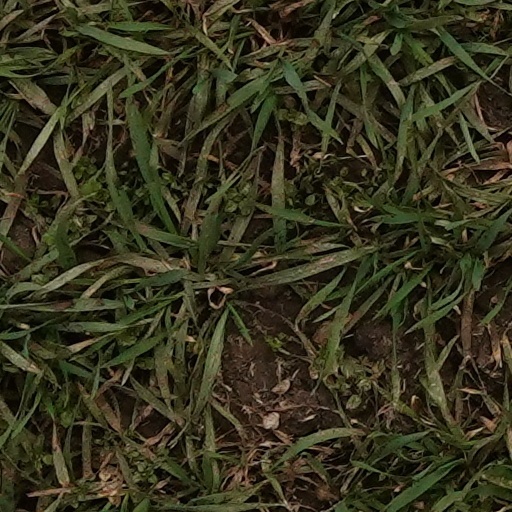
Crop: wheat